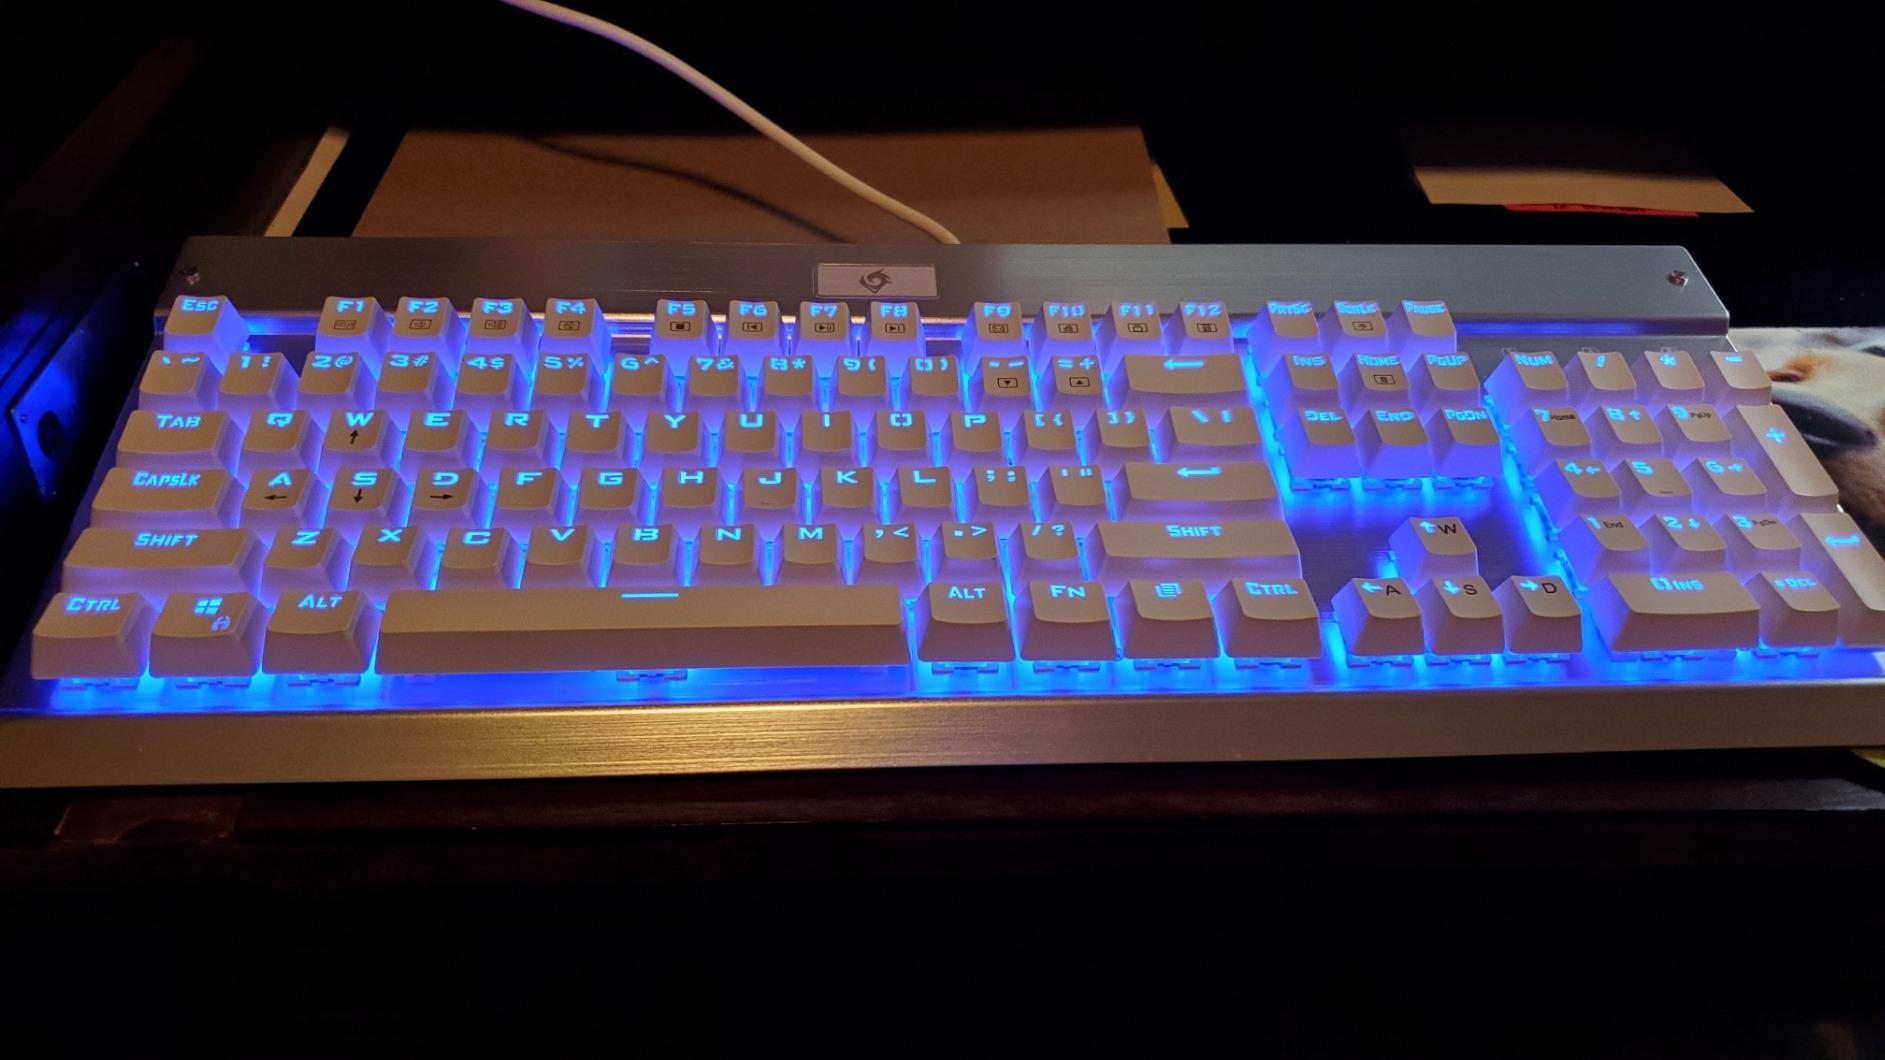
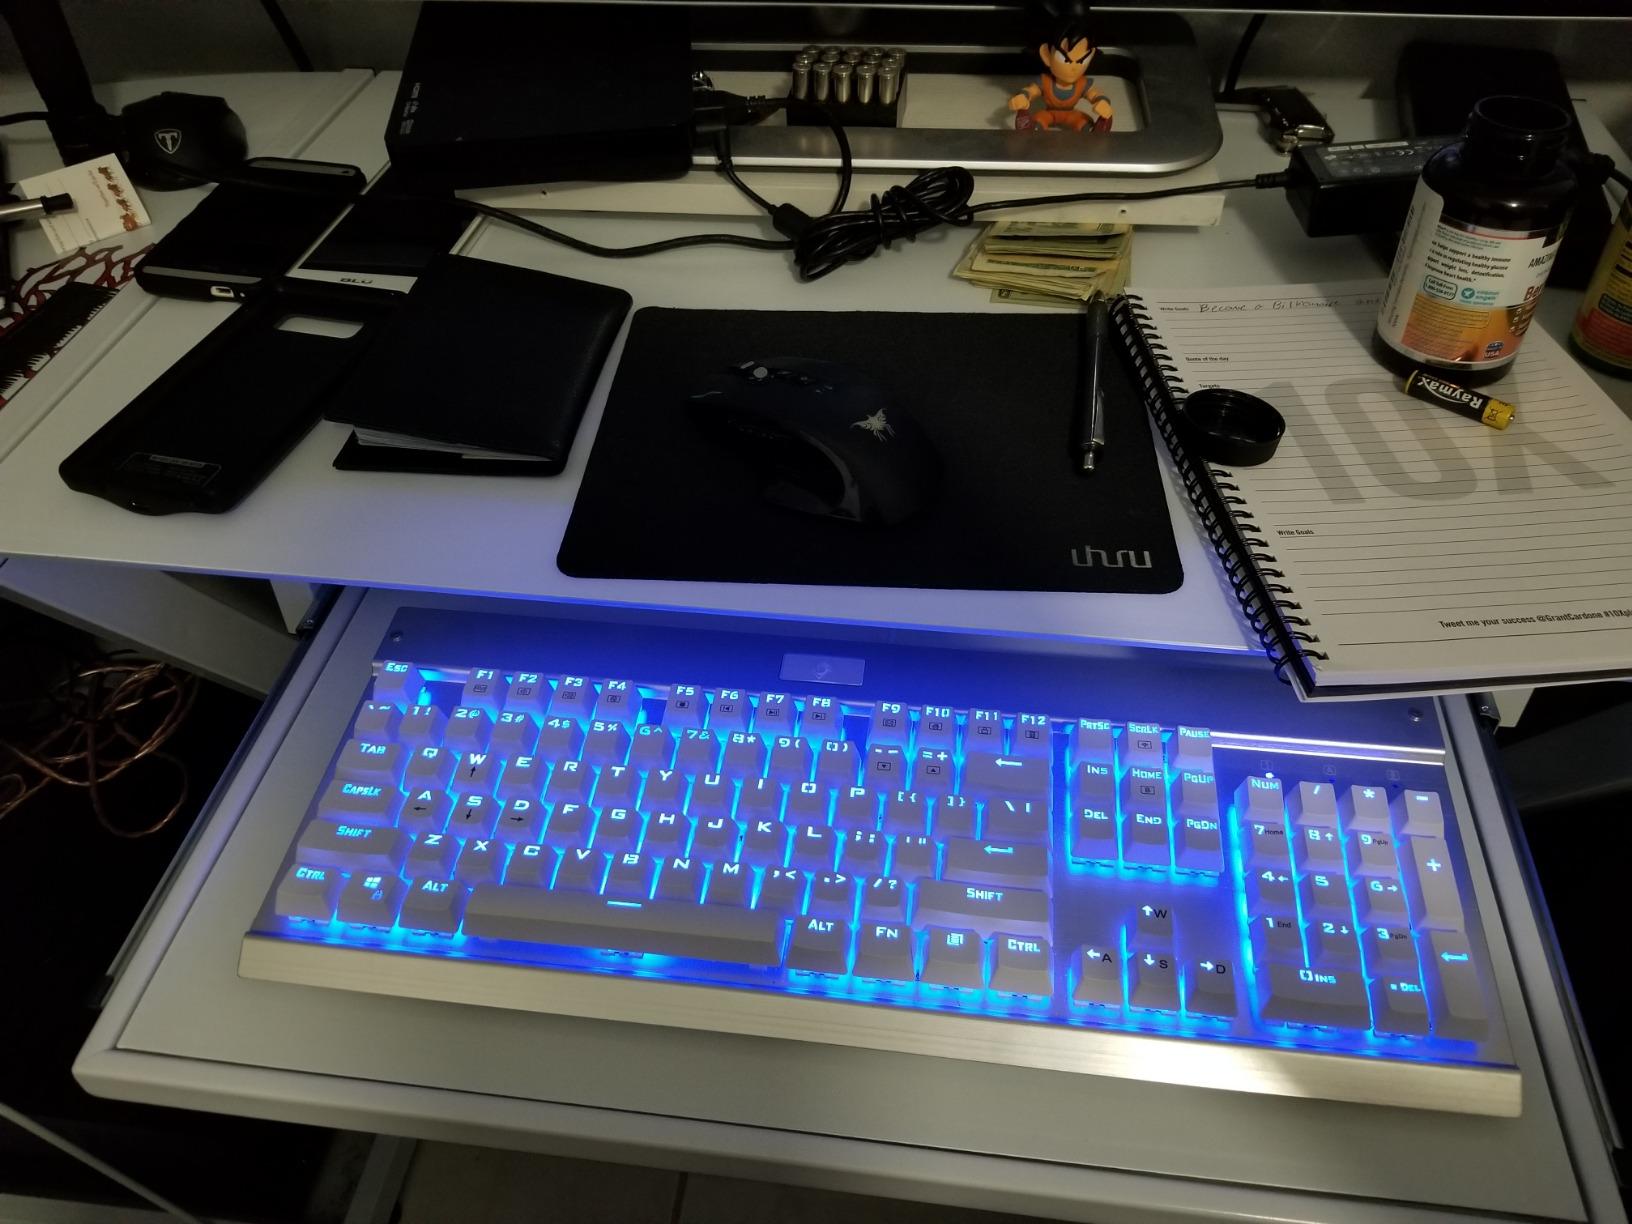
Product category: keyboard
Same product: yes